Kismet (play)

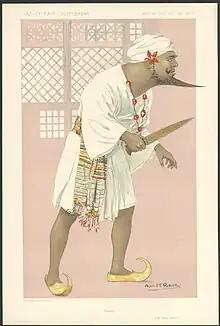

"Kismet" was first produced by Oscar Asche at the Garrick Theatre, London, on 19 April 1911. Knoblock wrote the play for Asche, with the understanding that Asche could revise it. He shortened and partly re-wrote it and produced it with much success, playing Hajj, the leading man, with Lily Brayton as Marsinah, the leading lady. The costumes were designed by Percy Anderson. The music was composed by Christopher Wilson. The production ran for 330 performances.